SAAL1

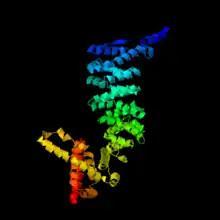
I-TASSER generated model of SAAL1 tertiary structure. The N-terminus is blue and C-terminus is red.

The SAAL1 protein has a single known isoform consisting of 474 amino acids with a molecular weight of 53.5 kDa. The unmodified SAAL1 protein is acidic with an isoelectric point of 4.4.